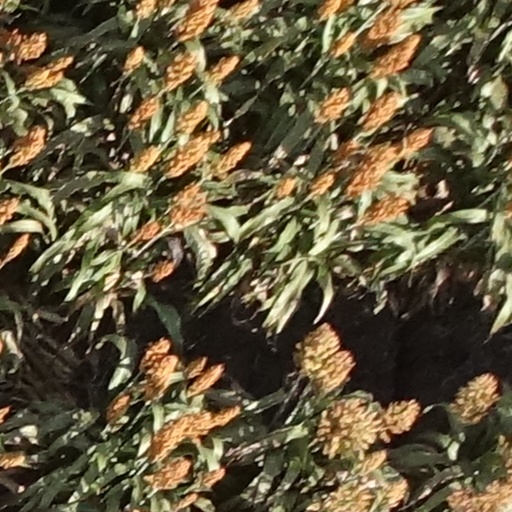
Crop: sorghum